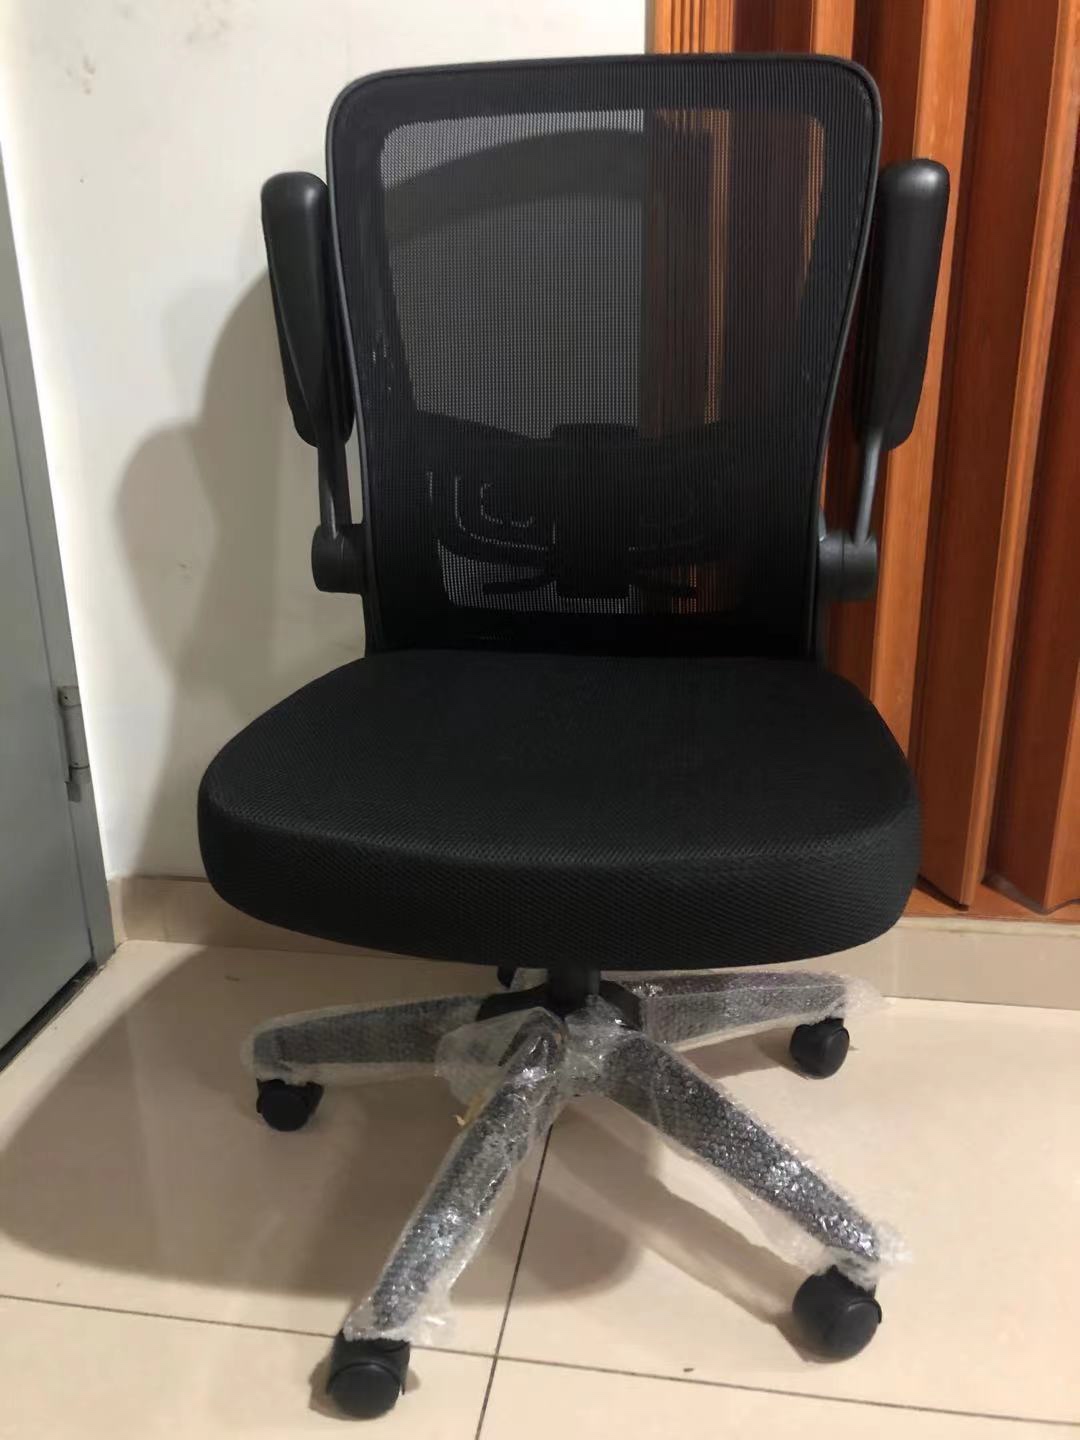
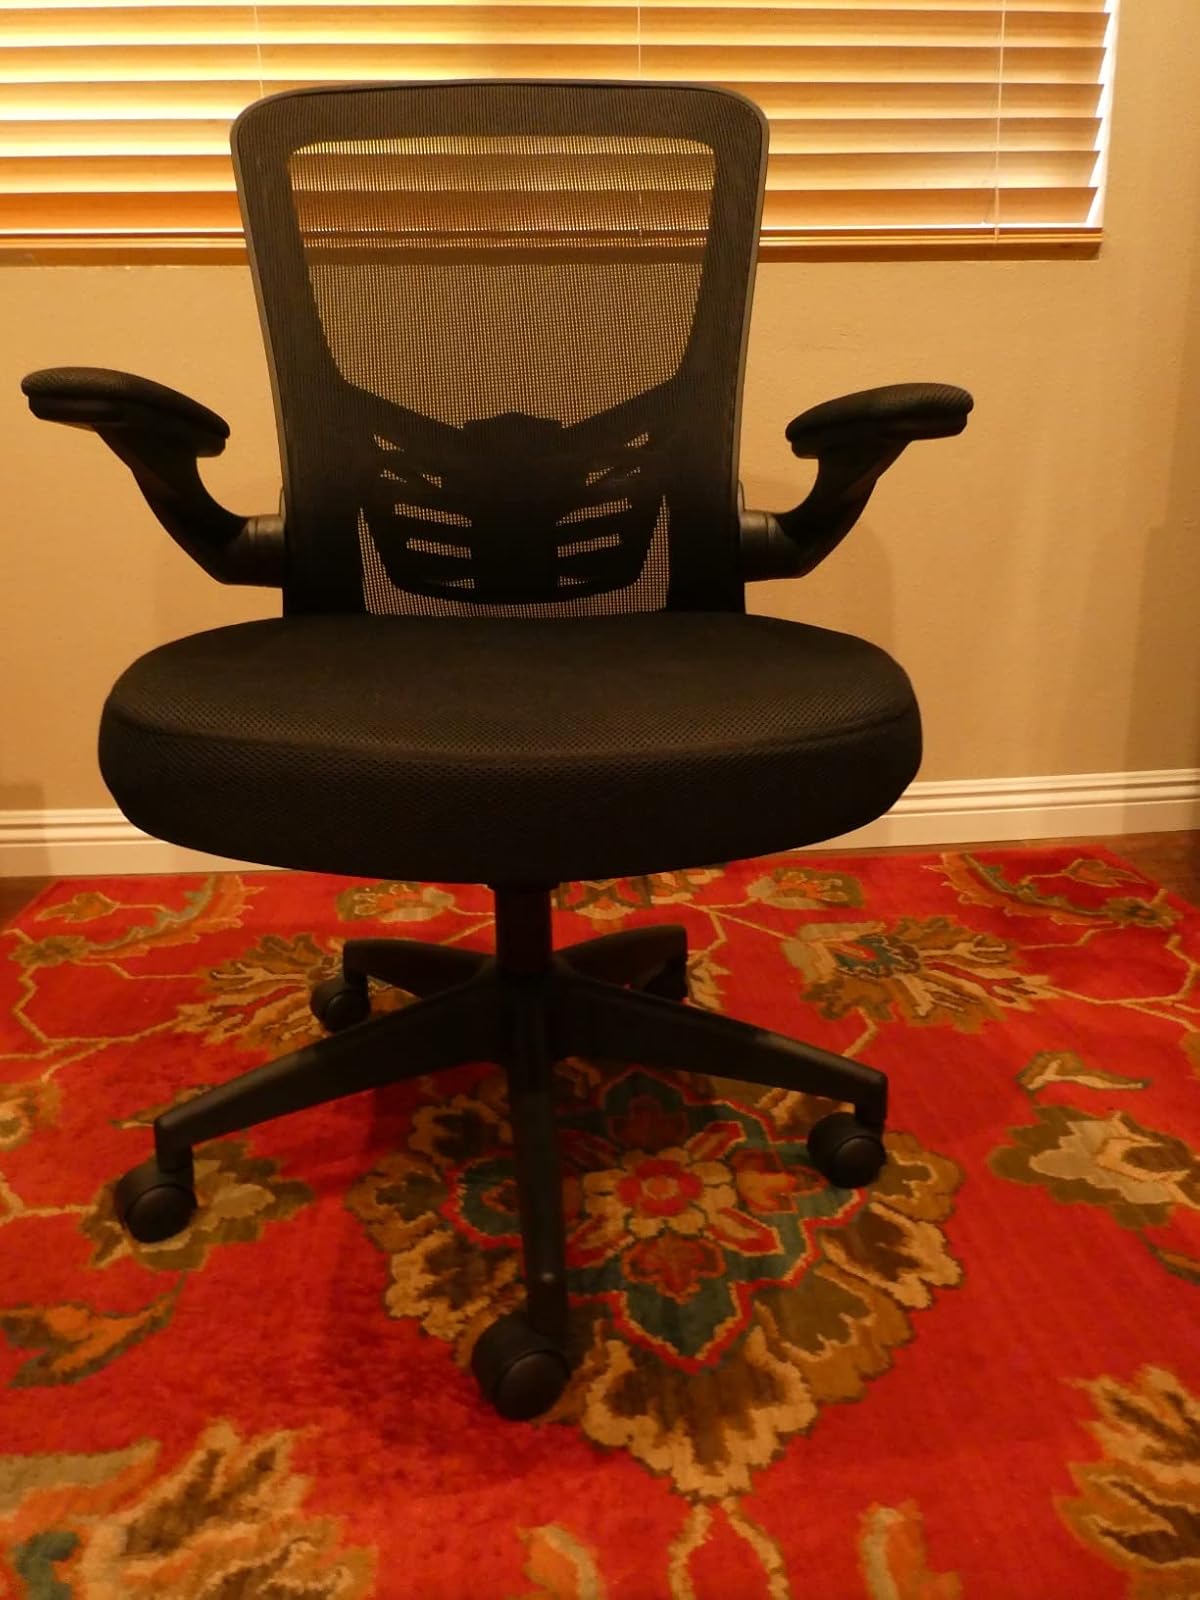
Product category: items_chair
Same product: yes